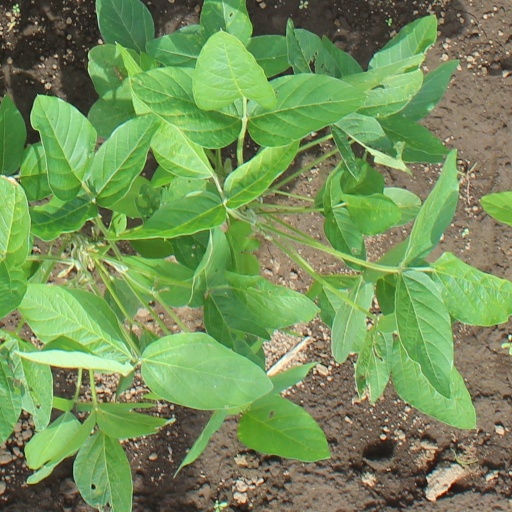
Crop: soybean